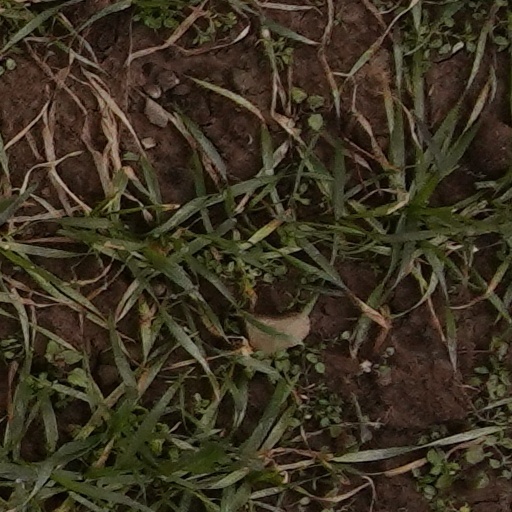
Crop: wheat